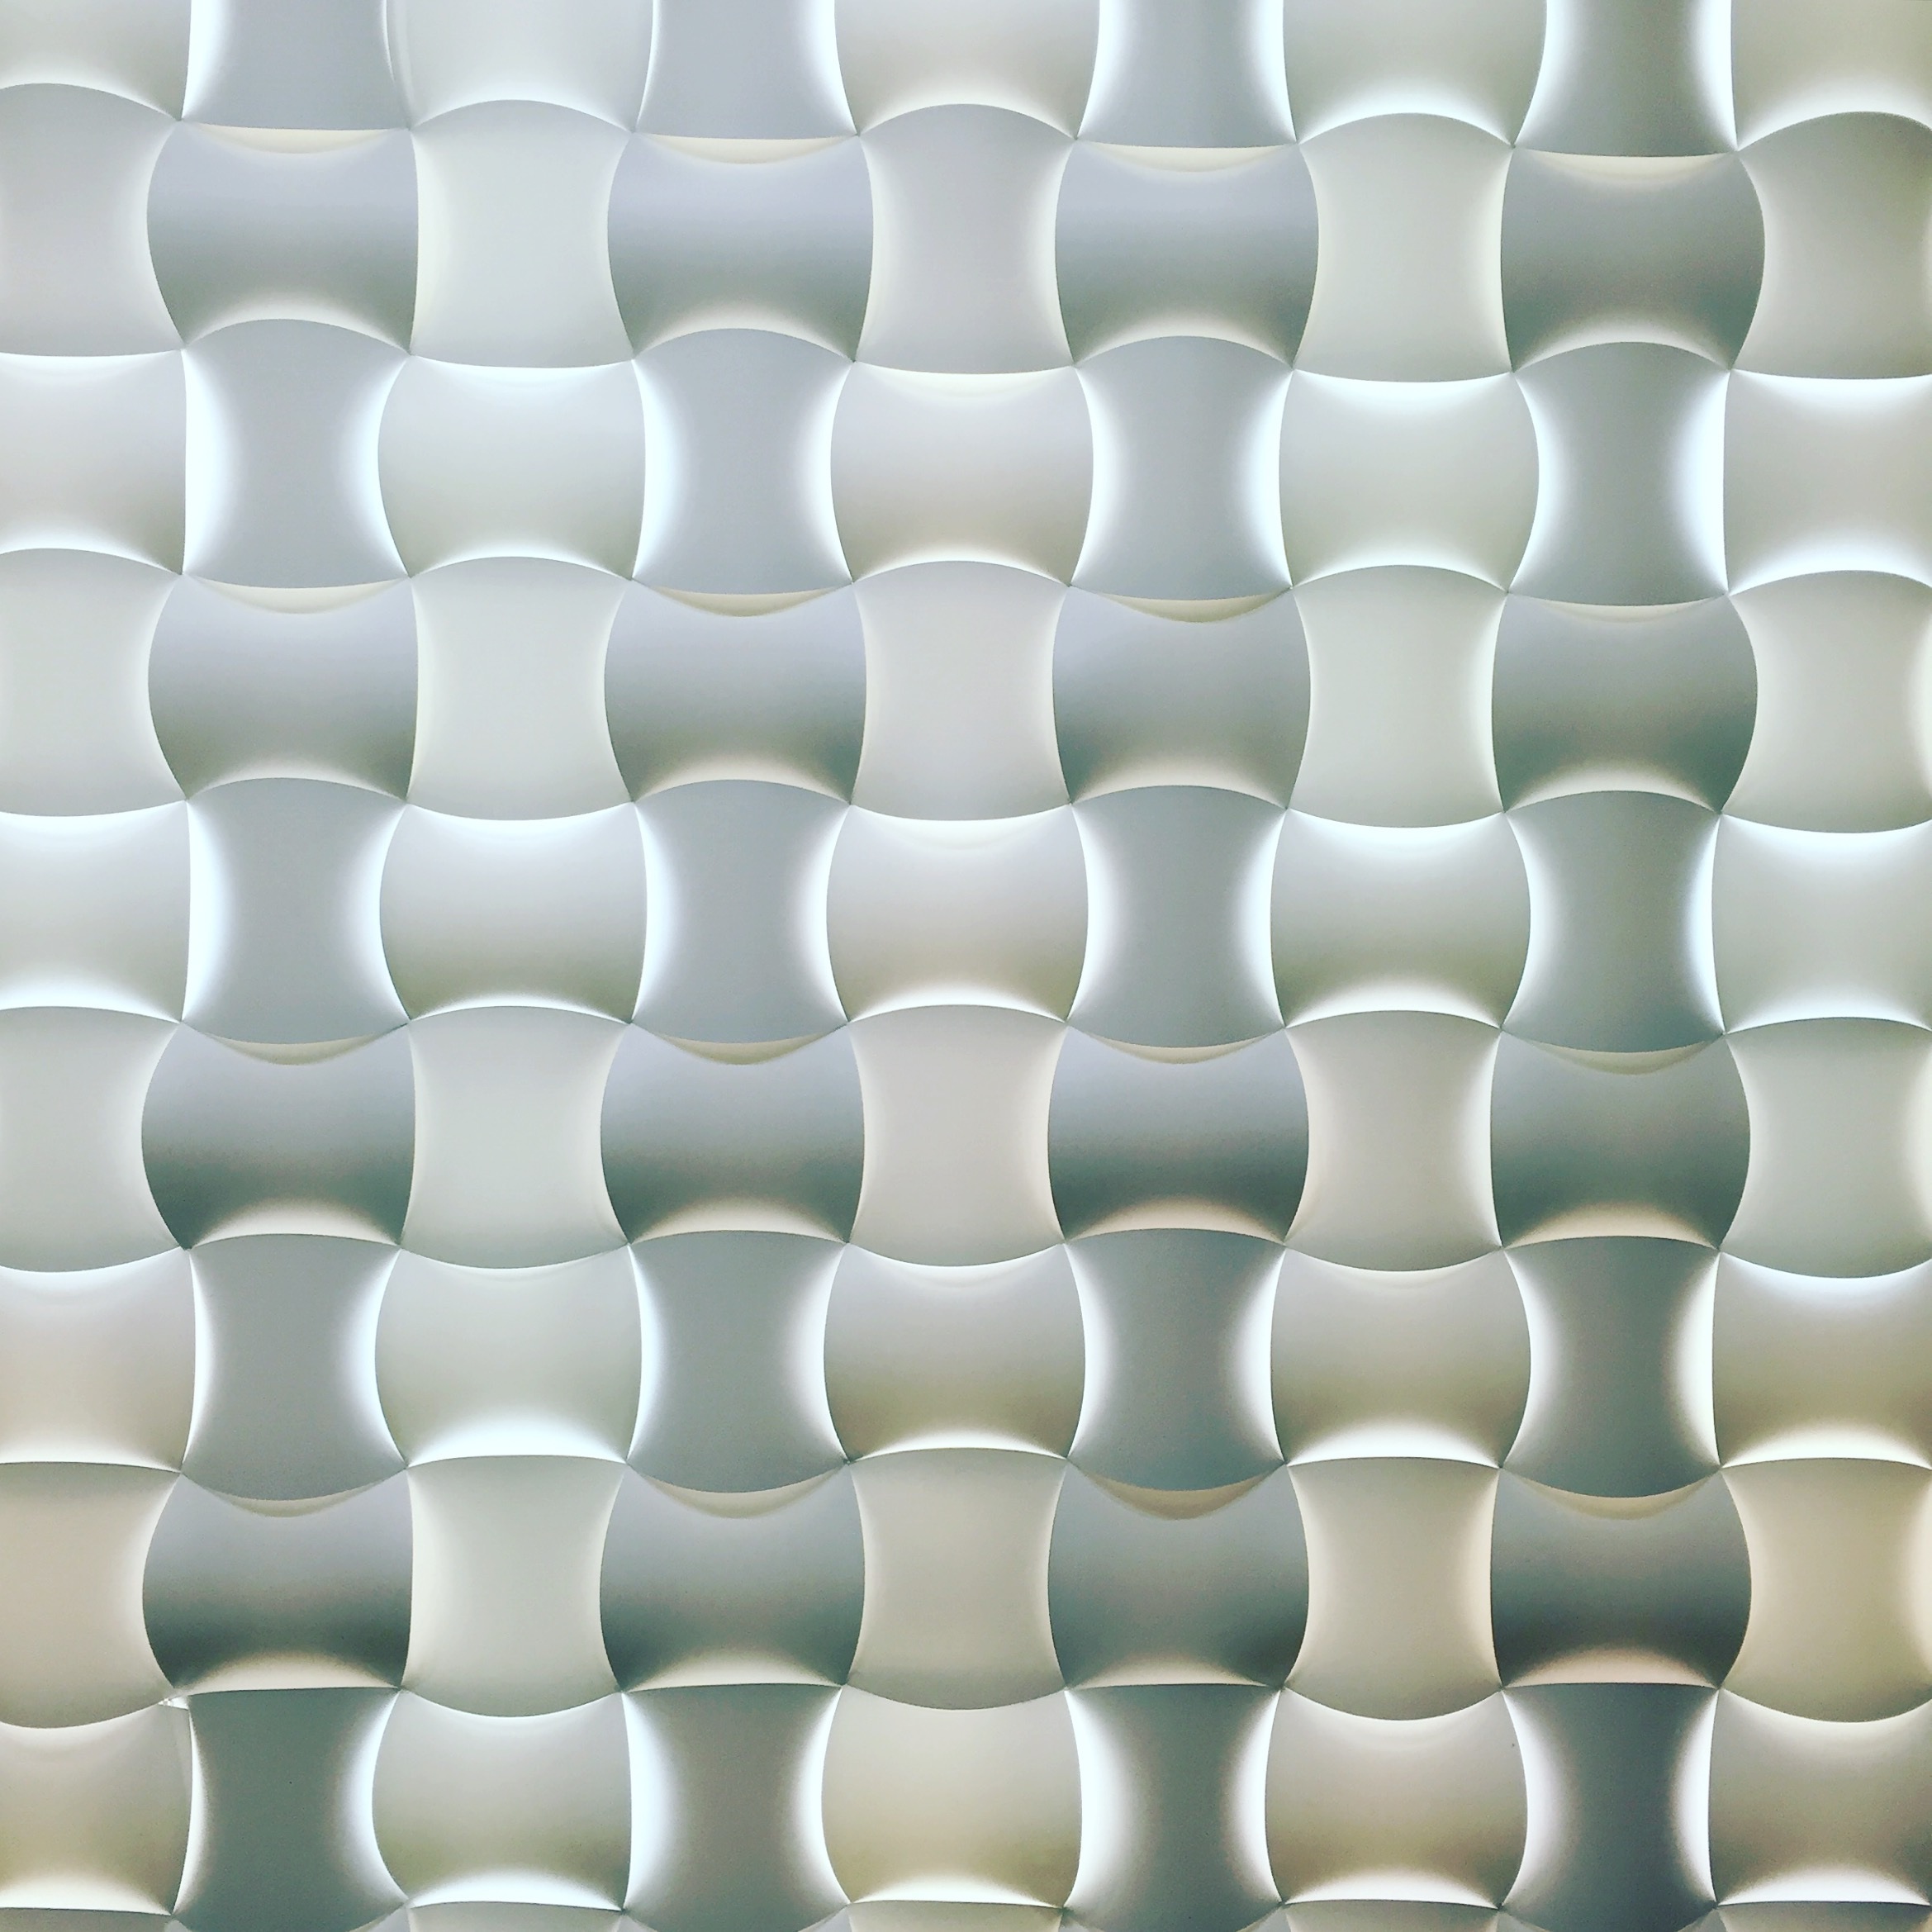
floor, wall, ceiling, pattern, line, tile, furniture, circle, interior design, design, net, flooring, window covering